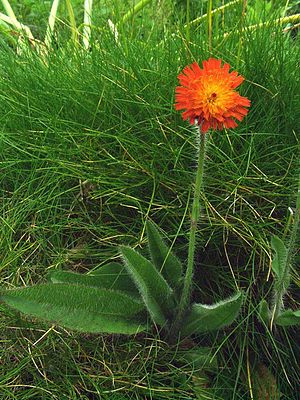
Pomeranshøgeurt
Pomeranshøgeurt, ofte skrevet pomerans-høgeurt, er en staude med en rosetdannende vækstform. Alle dele af planten indeholder en mælkehvid saft.